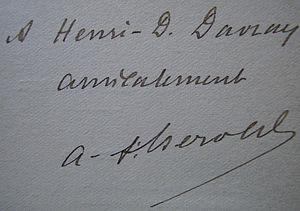
André Jules Ferdinand Hérold est un écrivain français, né à Paris le 24 février 1865 et mort à Lamastre le 23 octobre 1940.